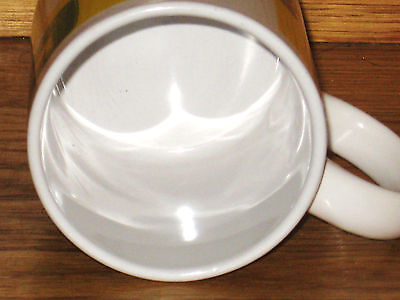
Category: mug